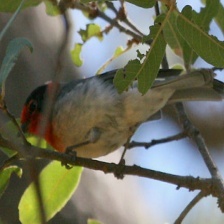
Species: RED FACED WARBLER
Scientific name: CARDELLINA RUBRIFRONS